Aleksandar Rakić (footballer)

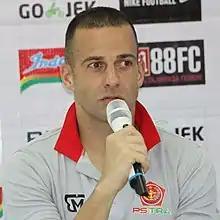
Rakić with PS TIRA in 2018

Aleksandar Rakić (born 17 January 1987) is a Serbian professional footballer who plays as a forward for Serbian League club Bačka Palanka.